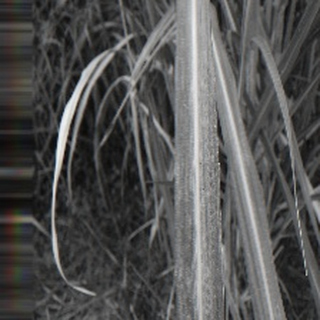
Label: sugarcane_bacterial_blight